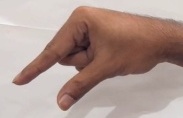
ASL sign: Q